Christ Church New Brighton (Episcopal)

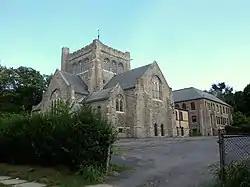
Christ Church, August 2010

Christ Church New Brighton (Episcopal) is a historic Episcopal church complex at 76 Franklin Avenue in New Brighton, Staten Island, New York. The complex consists of a Late Victorian Gothic church (1904) and parish hall, connected to the church by an enclosed cloister, and a Tudor-style rectory (built 1879 and remodeled in 1909).